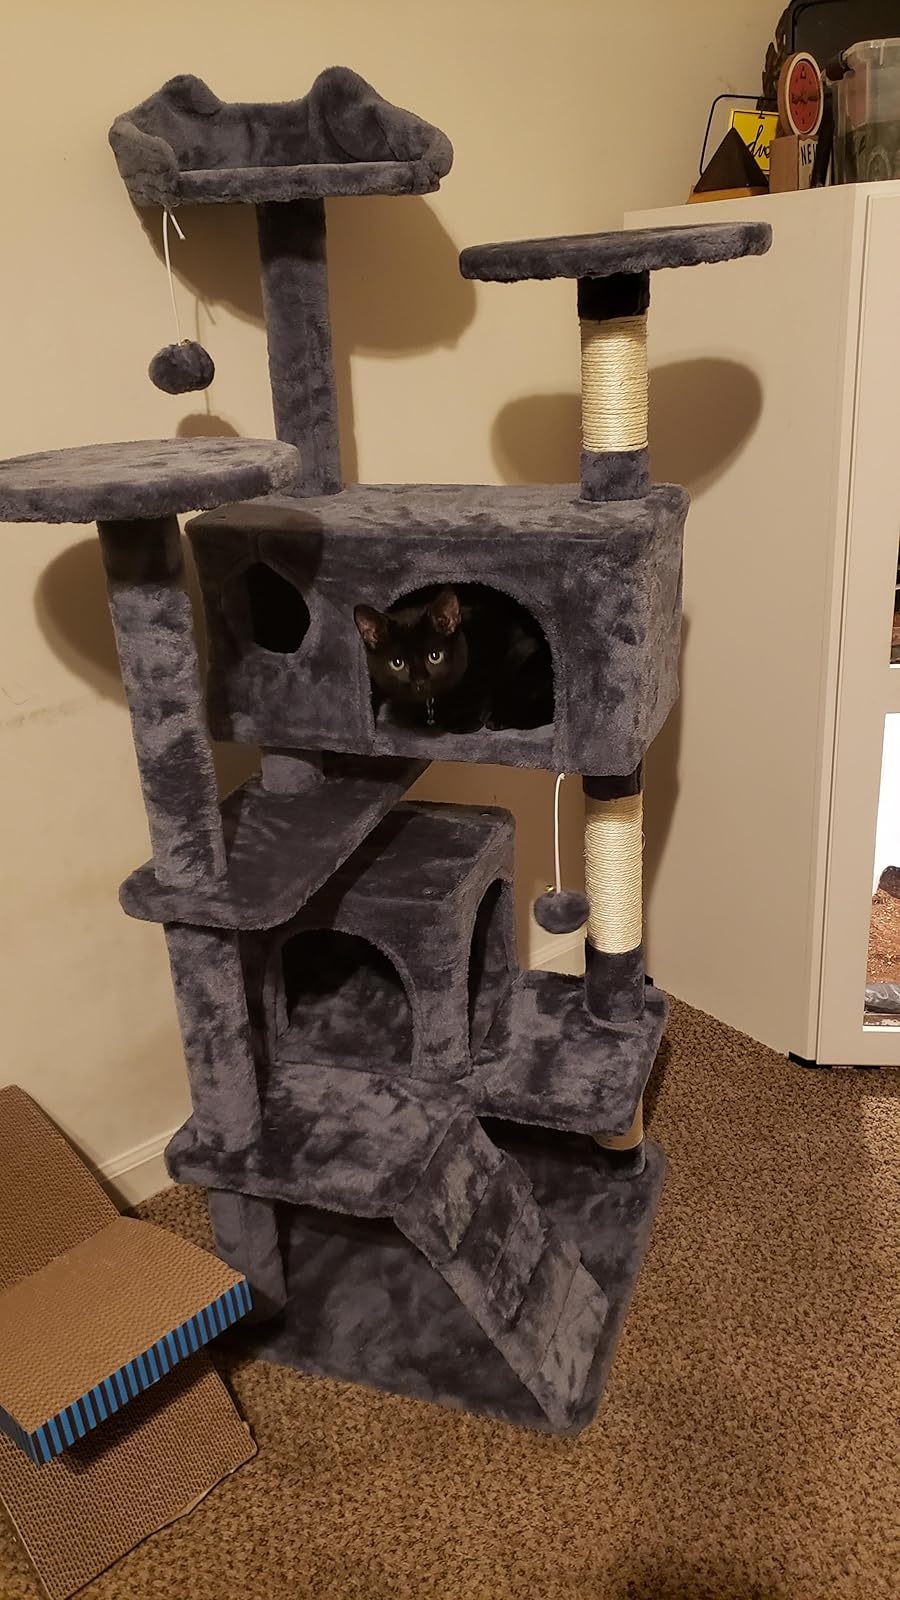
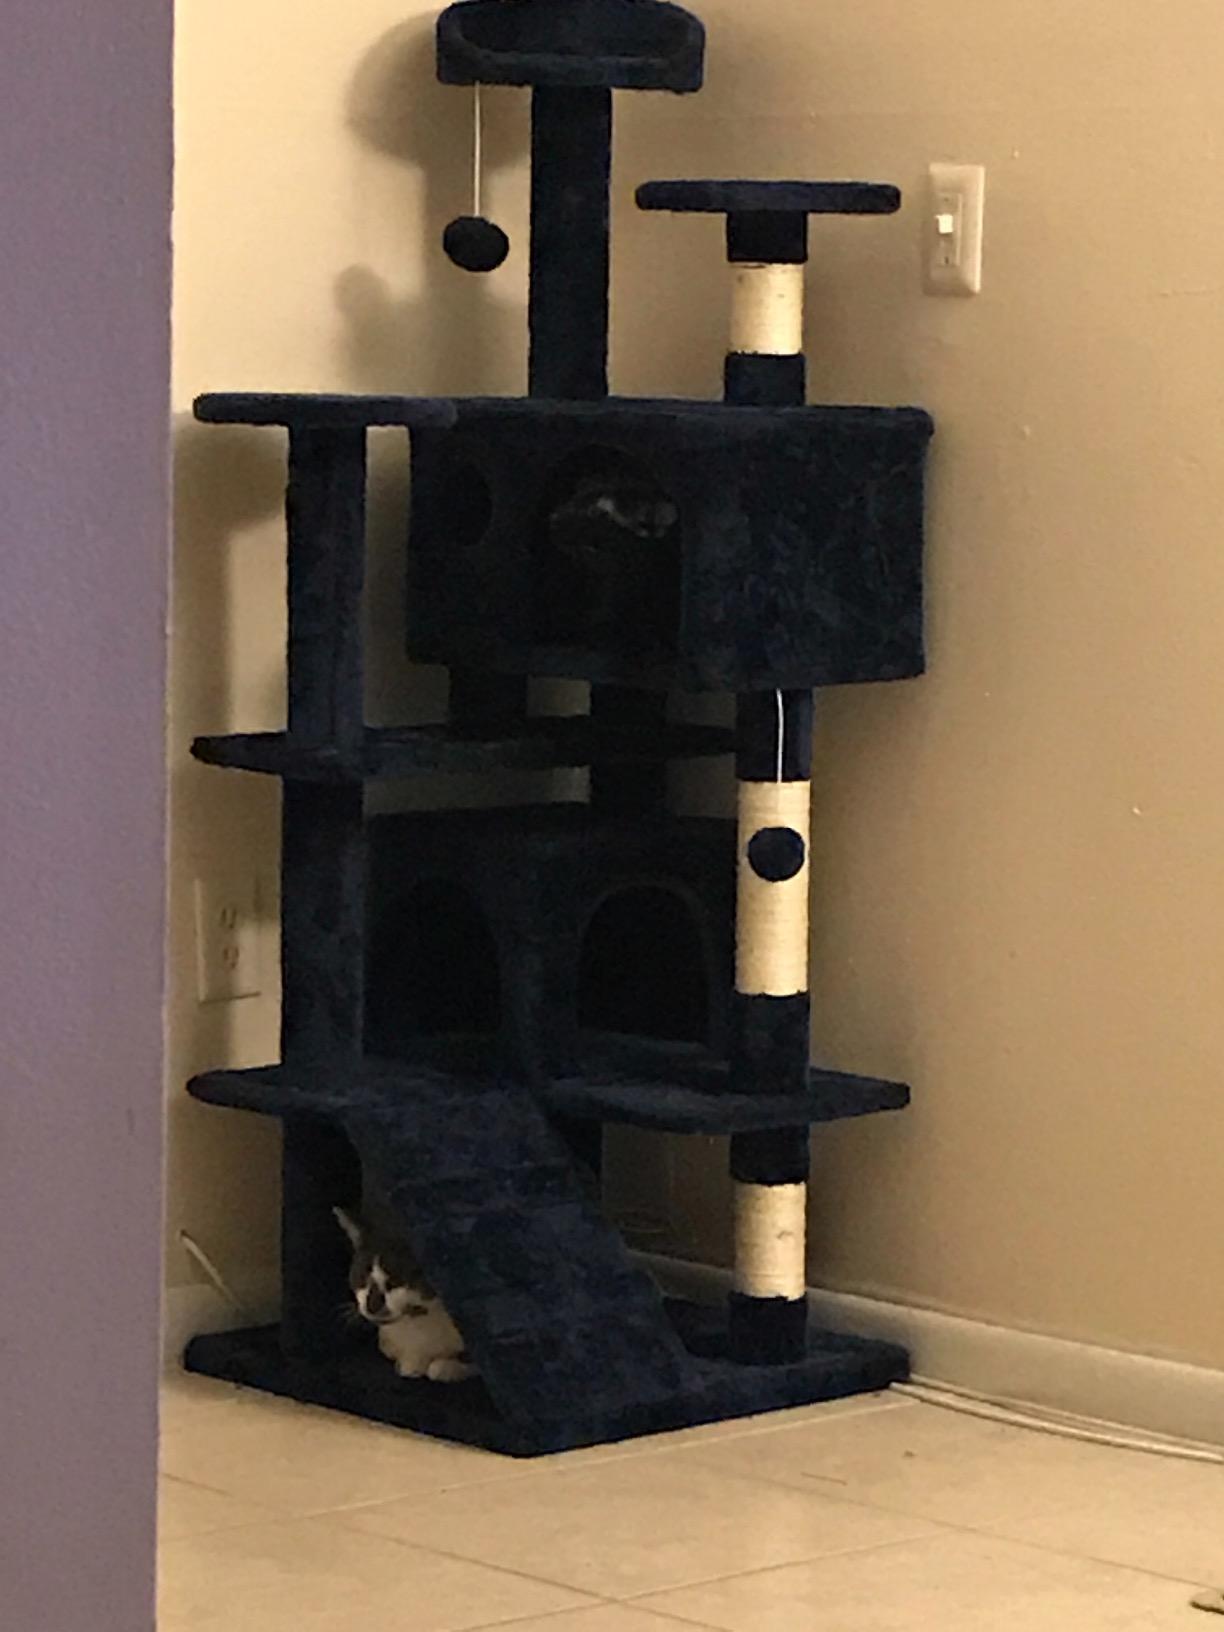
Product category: items_cat tree
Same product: no